Siddhartha Gigoo

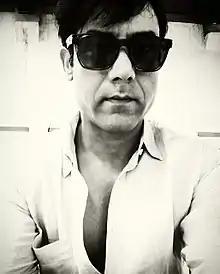

Siddhartha Gigoo is an Indian author and filmmaker. He studied English literature at Jawaharlal Nehru University, New Delhi, India. He is the author of two books of fiction, " The Garden of Solitude" (2011), and "A Fistful of Earth and Other Stories (2015)," which was longlisted for the Frank O'Connor International Short Story Award in 2015. His short story "The Umbrella Man" won the Commonwealth Short Story Prize (2015) for Asia. Two books of his poems, "Fall and Other Poems" and "Reflections," were published by Writer's Workshop, Kolkata. ⁣⁣ His writings have appeared in several literary magazines.